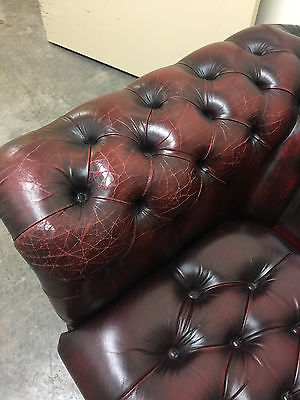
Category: sofa